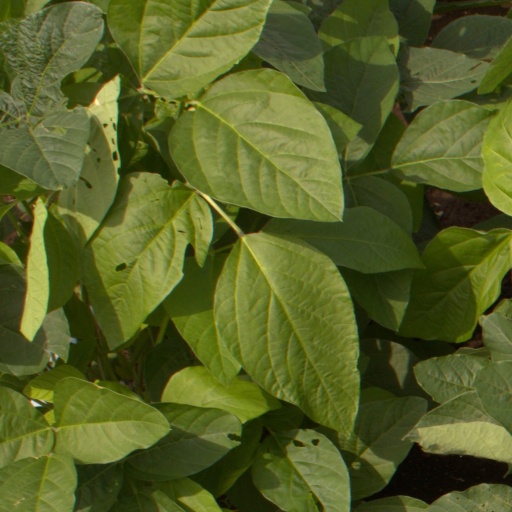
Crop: soybean